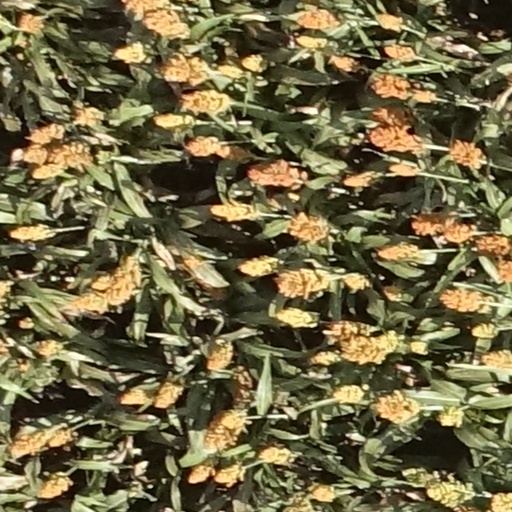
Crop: sorghum